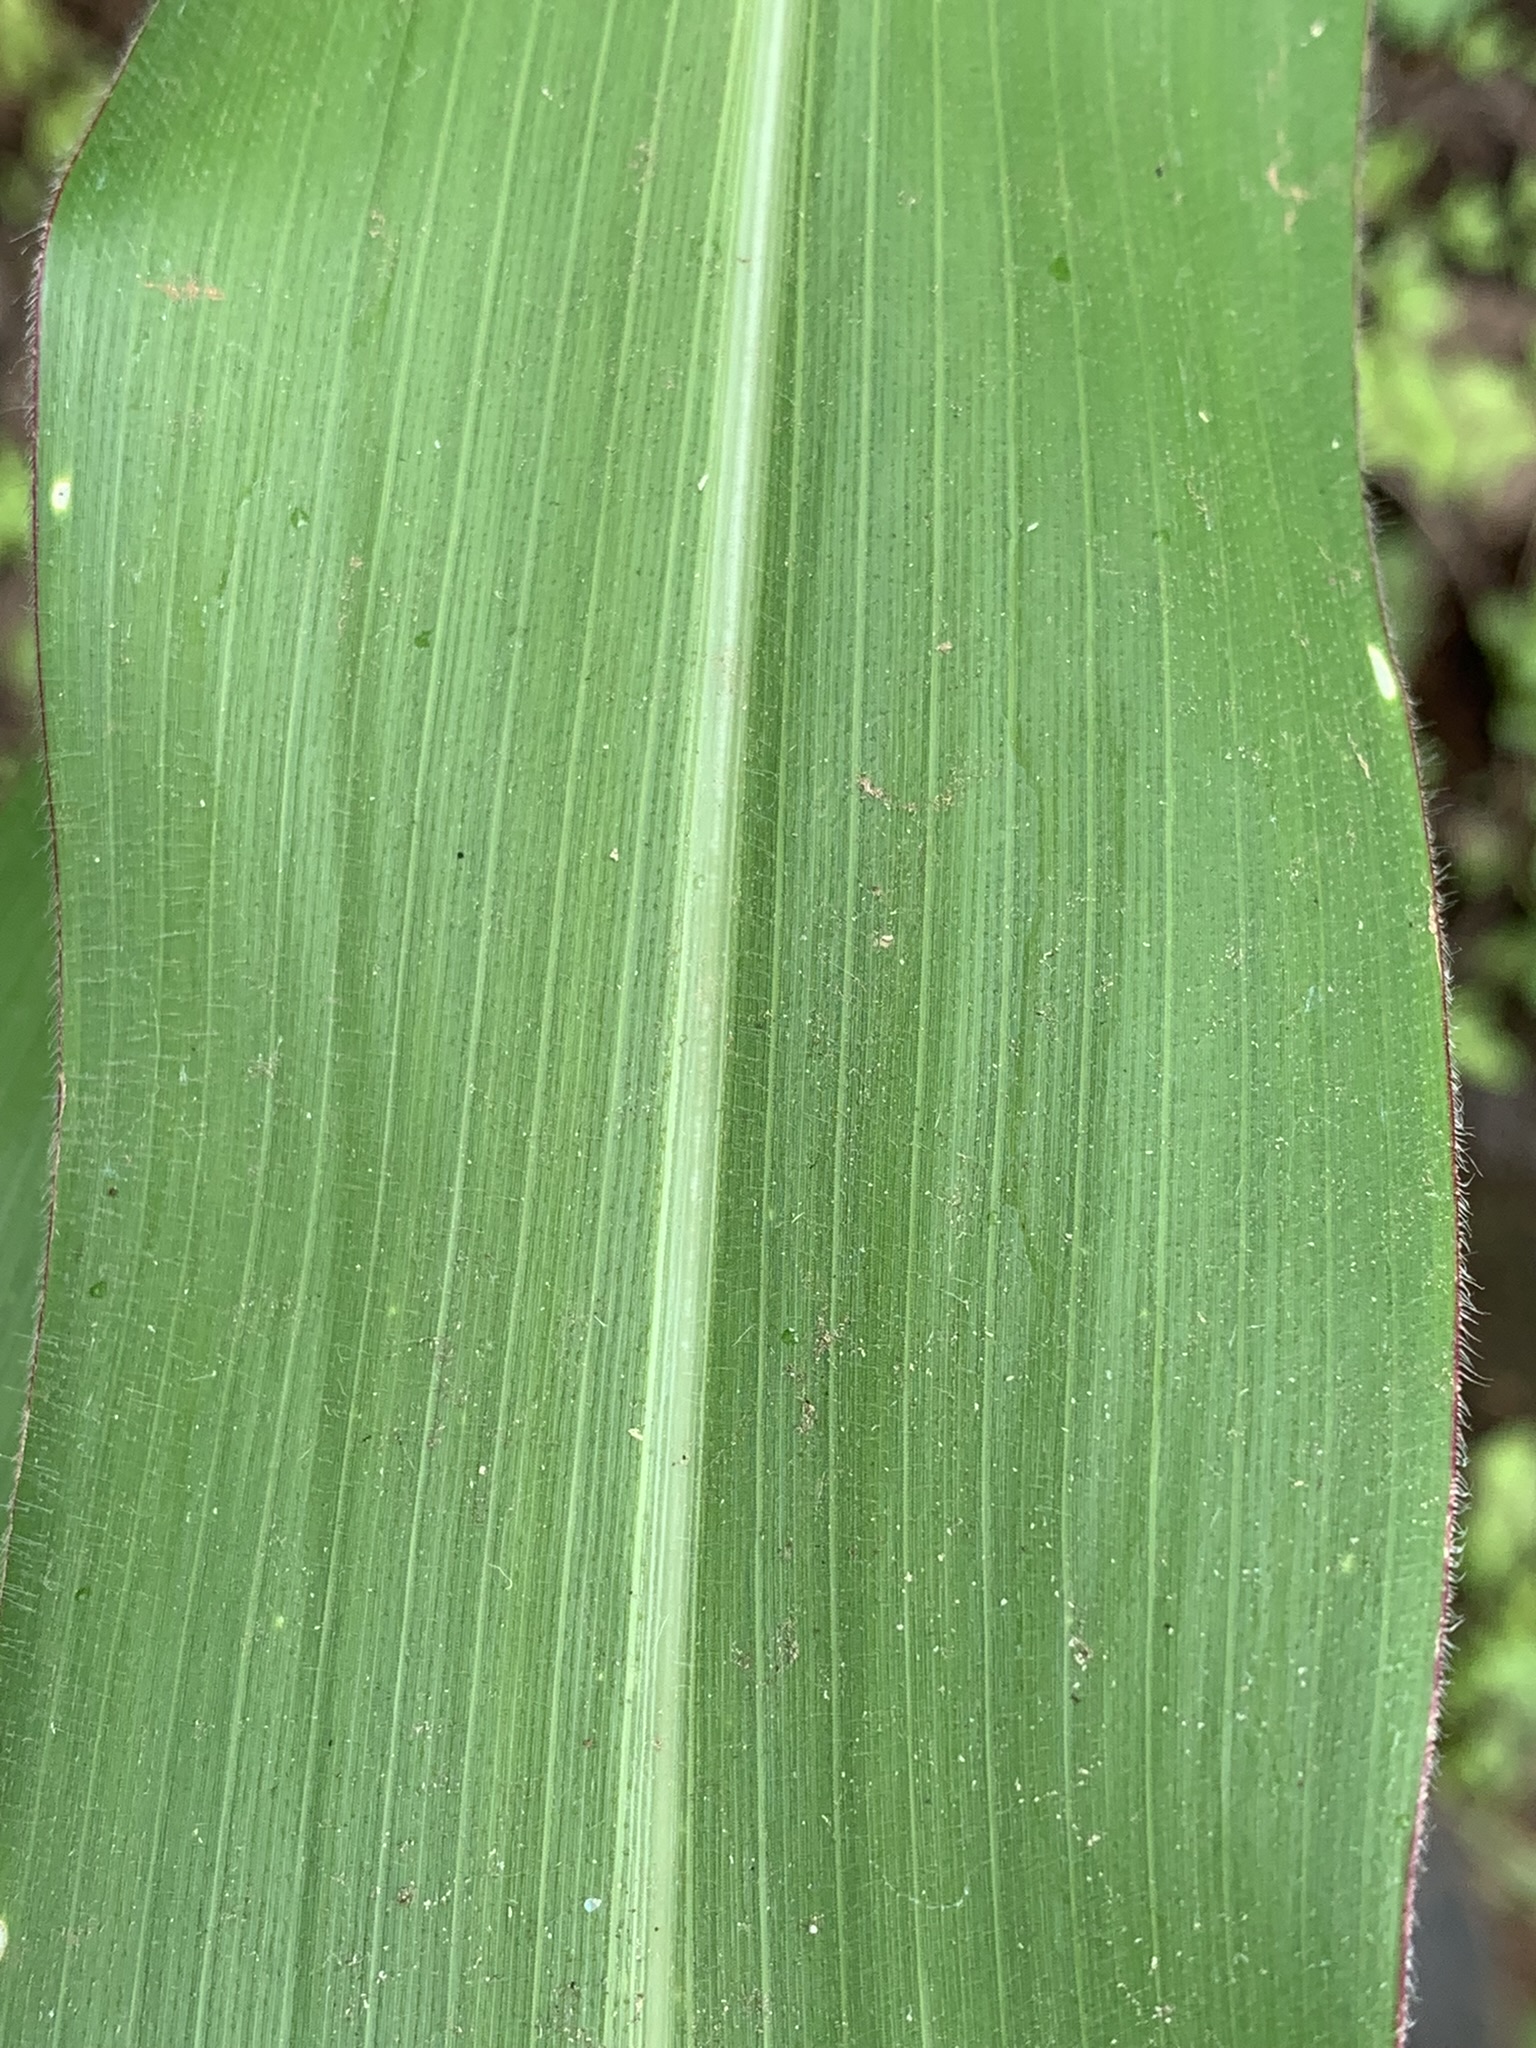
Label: Healthy